Vintage Motor Cycle Club

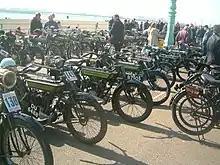
A vintage motorcycle rally in Brighton

The Vintage Motor Cycle Club (VMCC) is a UK-based vintage motorcycle club with over 10,000 members, which aims to promote and preserve all makes of motorcycles over 25 years old.